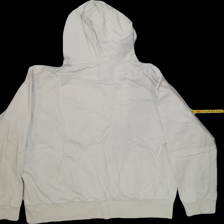
View: back
Type: Sweater
Category: Ladies
Brand: Not Applicable
Colors: White
Material: 100%cotton
Size: XL
Trend: No trend
Stains: No
Price range: <50
Recommended usage: Reuse